Angelika Trabert

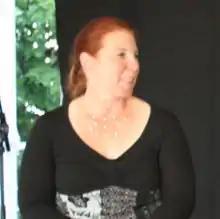
Trabert in 2011

Dr. Angelika Trabert (born 9 October 1967), is a German doctor and para-equestrian rider. She made her international debut in 1991, and went on to compete at five consecutive Summer Paralympics for her country, winning silver and bronze multiple medals. In addition, she was the 2009 European Champion in freestyle. Outside of the sport, she is an Anaesthetist who has worked internationally, including providing medical care in rural Africa.